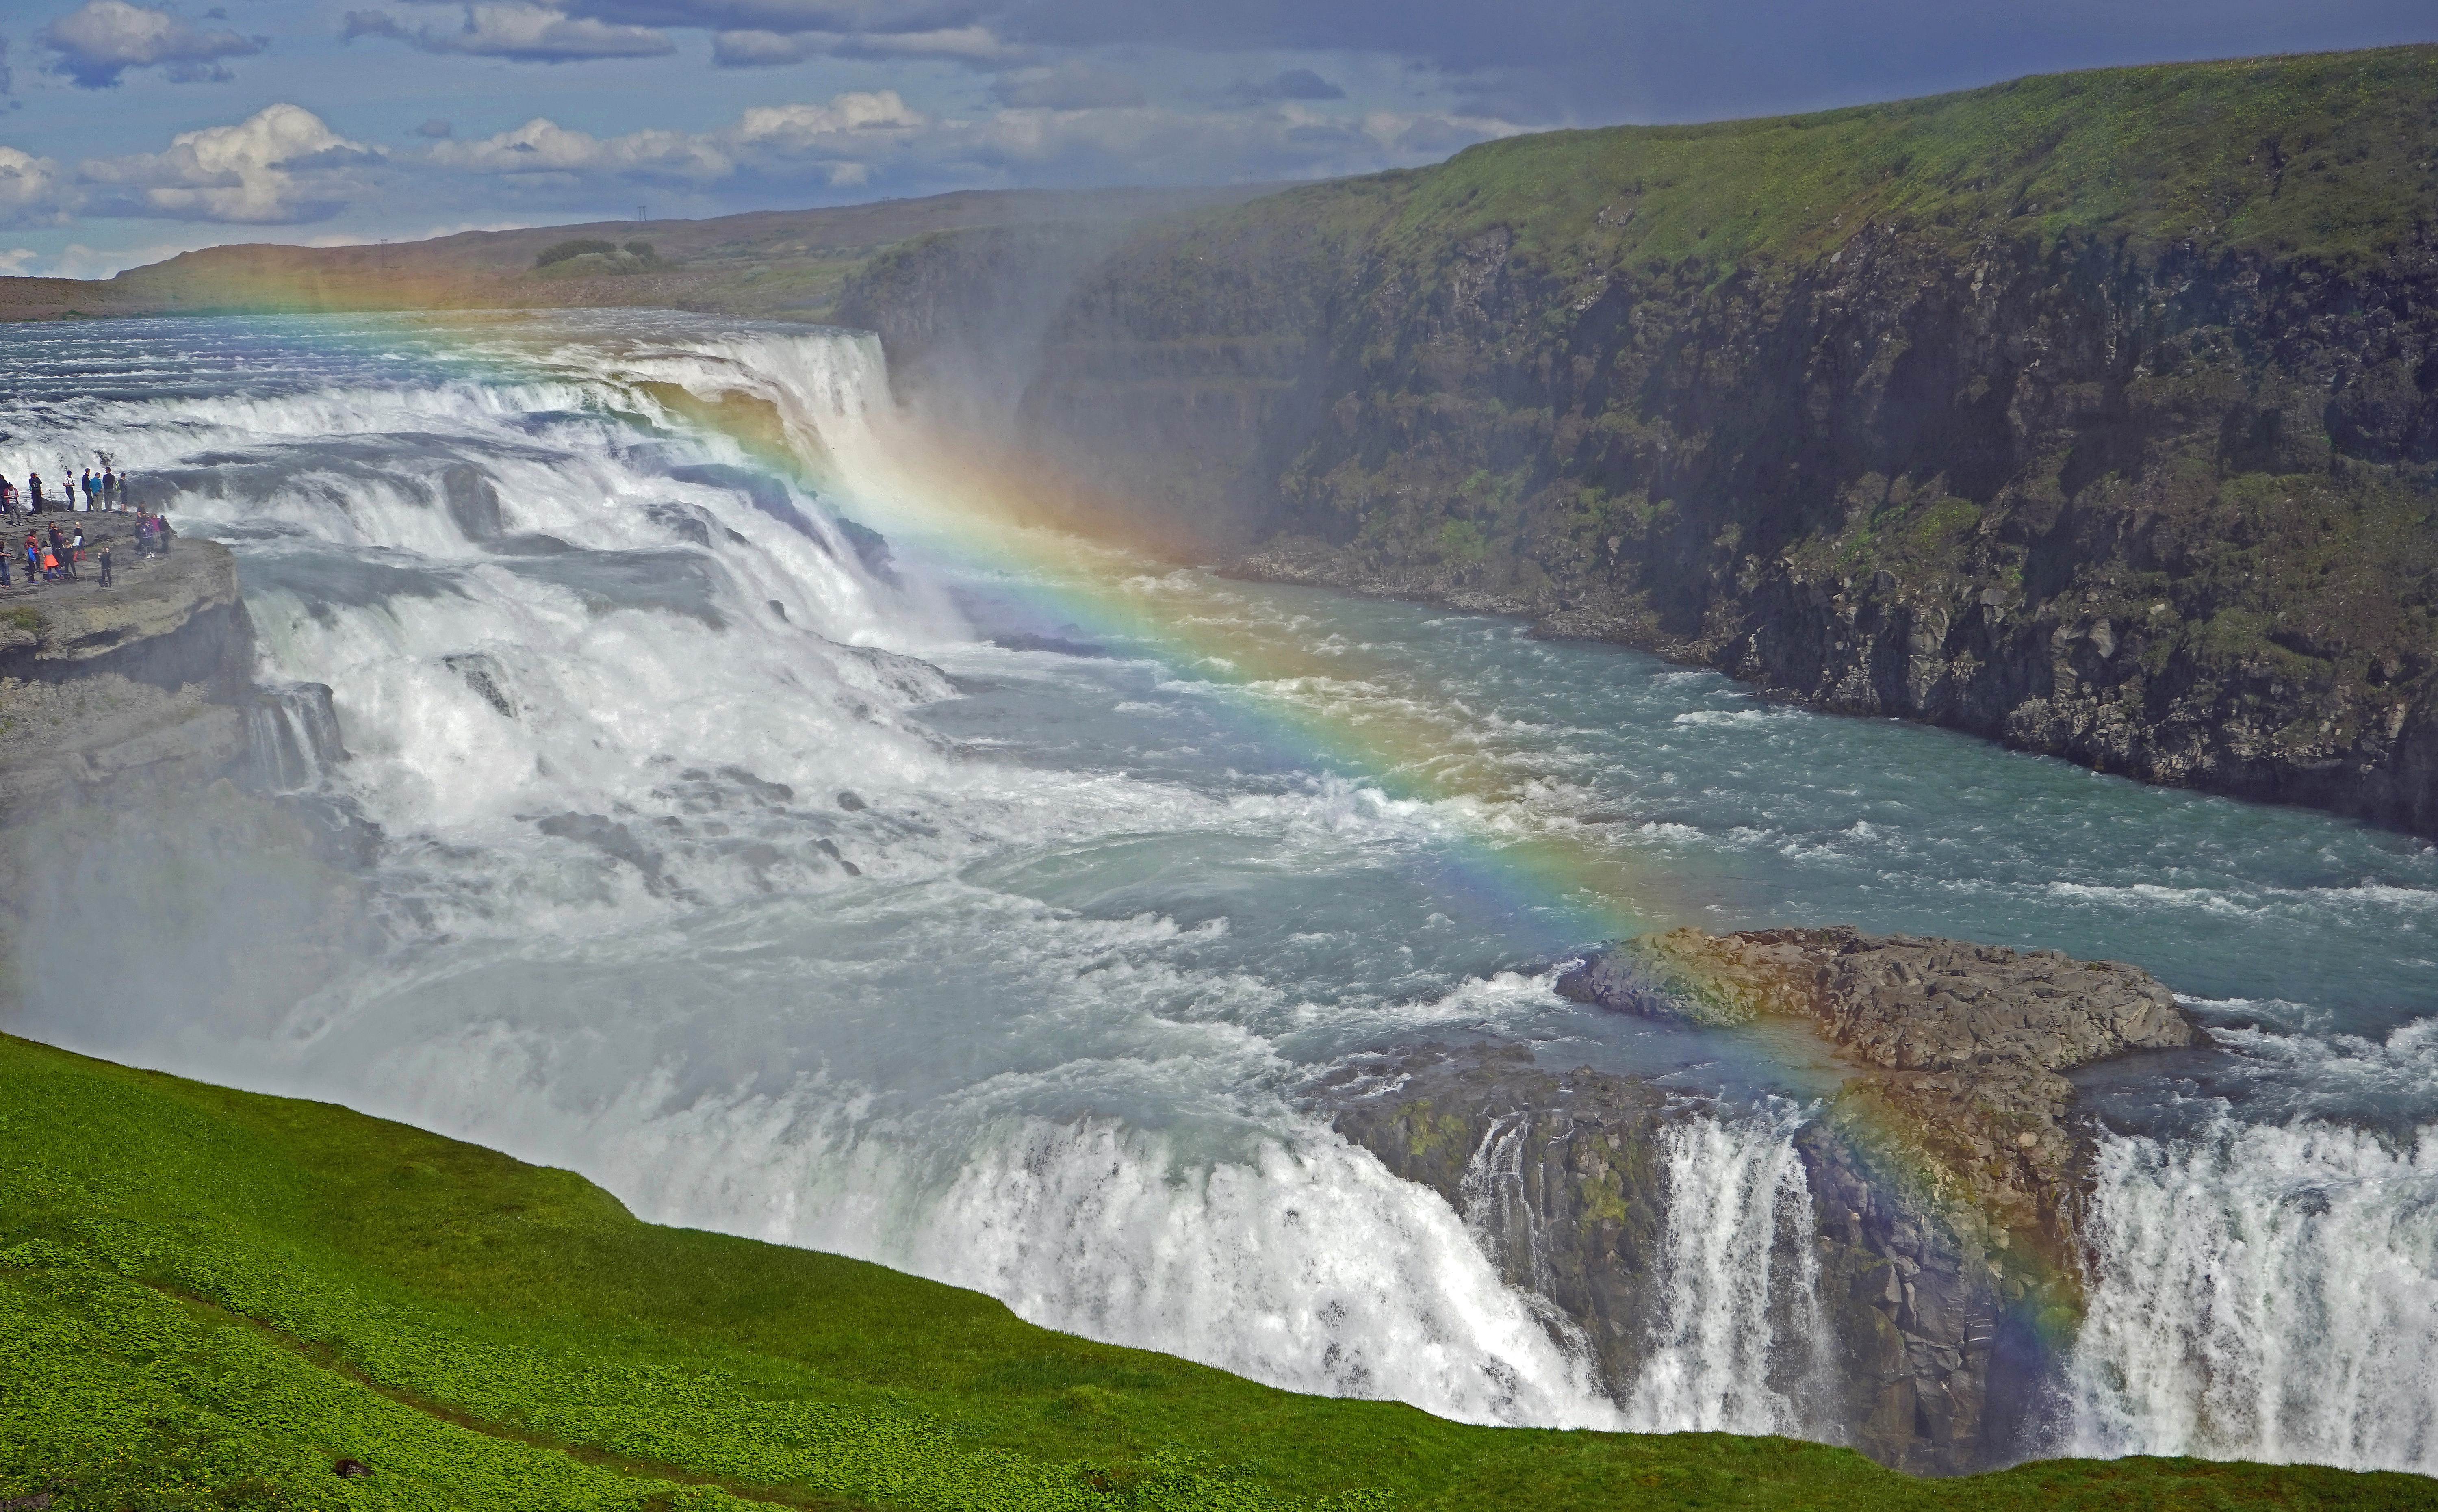
landscape, coast, water, nature, waterfall, river, cliff, rapid, fjord, iceland, terrain, body of water, rainbow, plateau, water feature, gullfoss, gradually, landform, atmospheric phenomenon, glacial landform, geological phenomenon